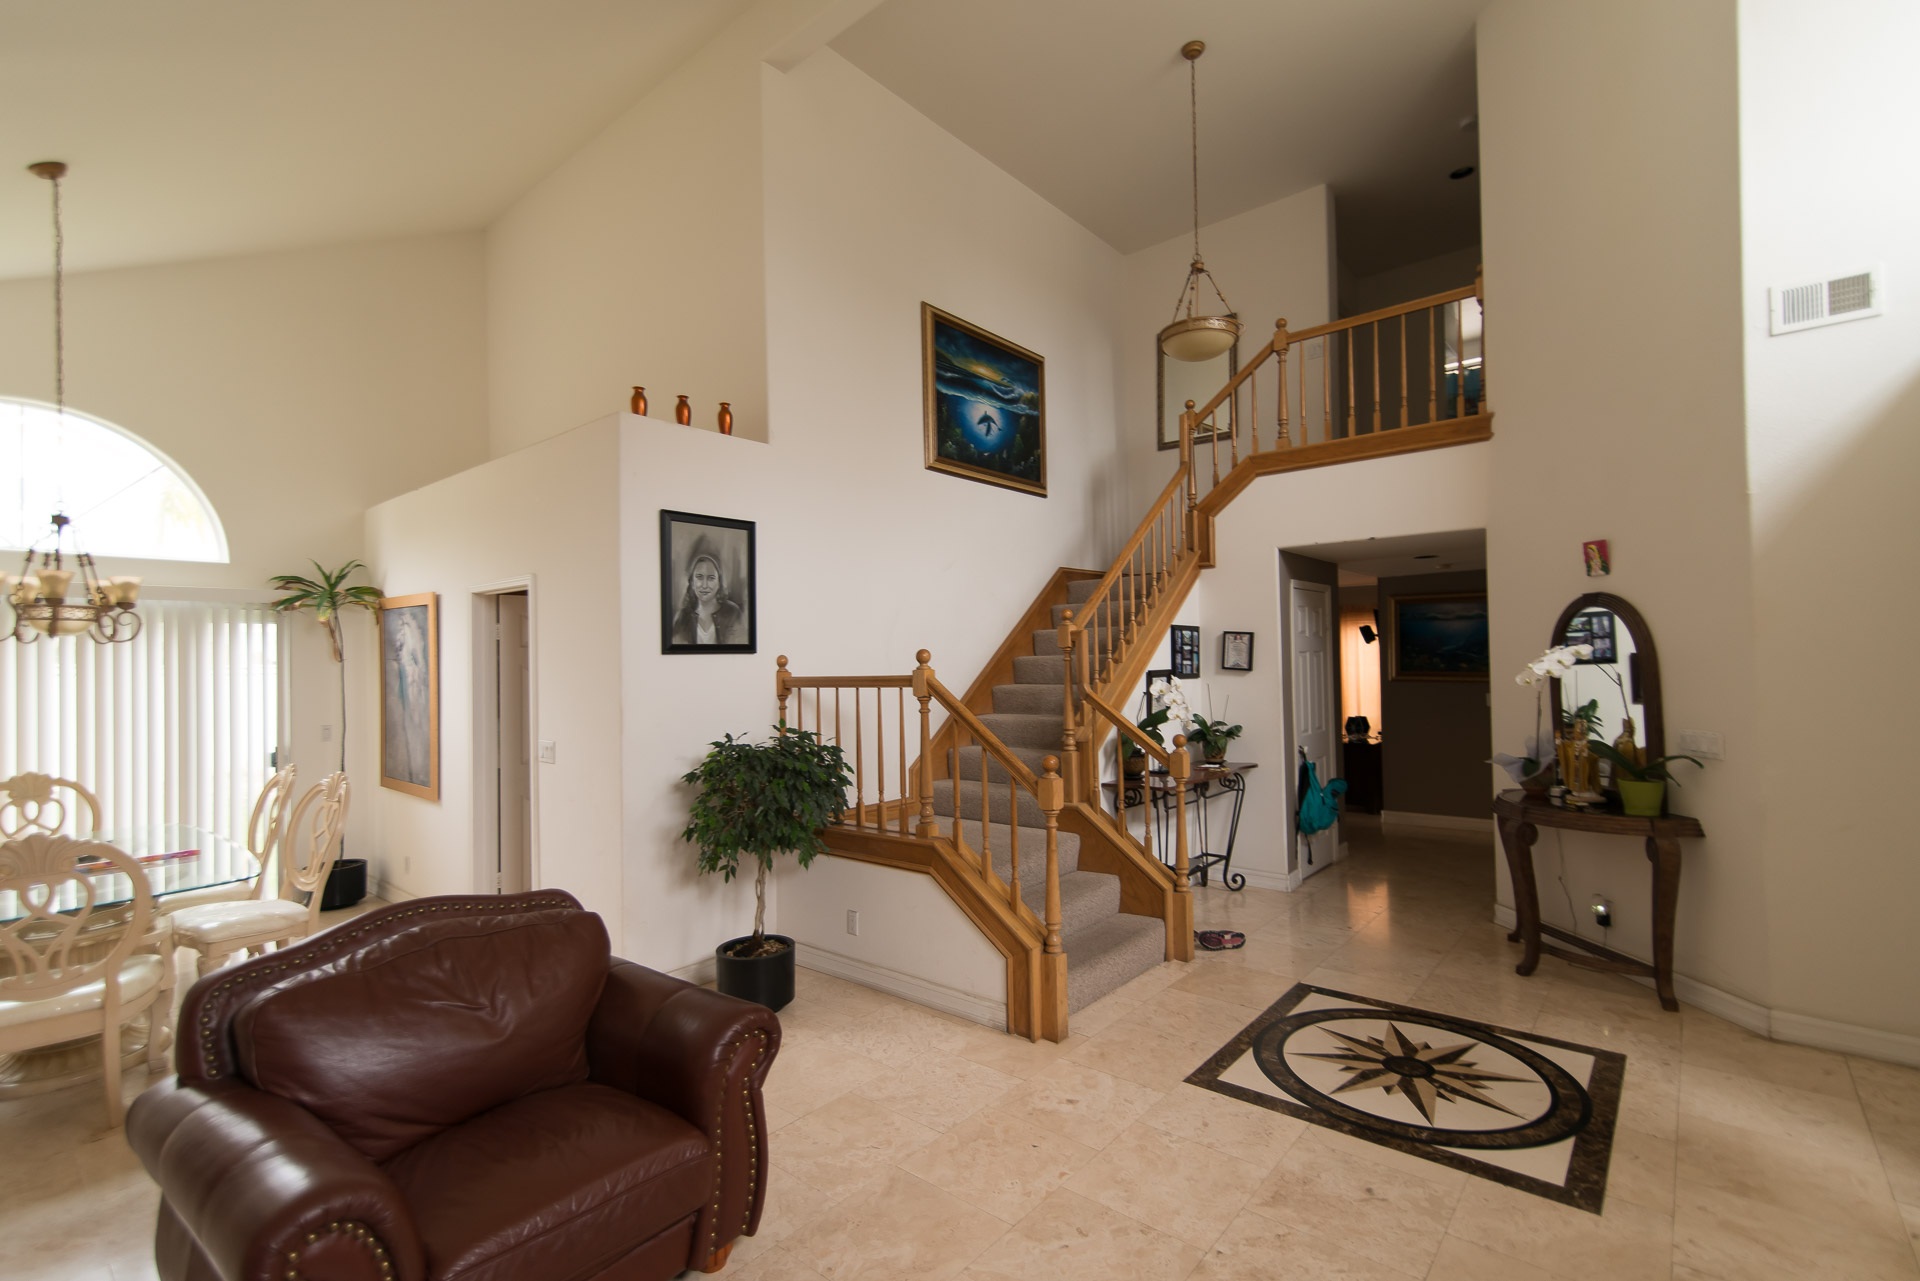
table, architecture, white, villa, house, floor, interior, window, home, cottage, residence, property, living room, residential, furniture, room, decor, apartment, modern, interior design, living, inside, indoors, design, stairs, estate, contemporary, condominium, real estate, home interior